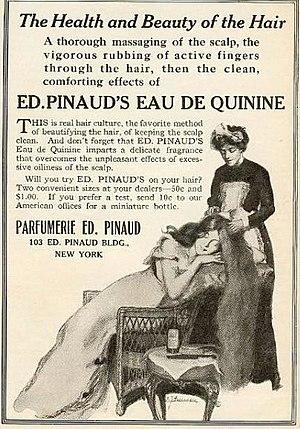
Publicité pour l'Eau de Quinine des parfums Ed. Pinaud (succursale à New York, Pinaud Building).
Ed. Pinaud est une maison de parfum et de cosmétiques française fondée en 1830 à Paris par Édouard Pinaud. Marque réputée et novatrice entre le milieu du XIXᵉ siècle et jusque dans les années 1960, elle invente la brillantine en 1900. Certains produits sont toujours vendus dans le monde, entre autres sous licence.